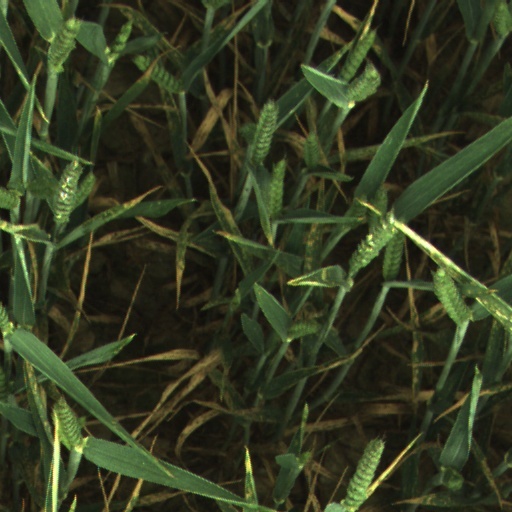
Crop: wheat